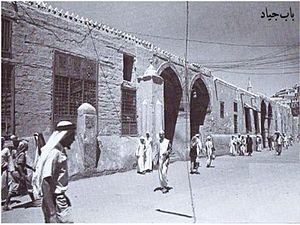
Les Cigares du pharaon est le quatrième album de bande dessinée des Aventures de Tintin, prépublié en noir et blanc du 8 décembre 1932 au 8 février 1934 dans les pages du Petit Vingtième, supplément du journal Le Vingtième Siècle. La version couleur de l'album est parue en 1955.